Question: Please indicate a possible affordance area of the hold_frisbee that can be used for holding
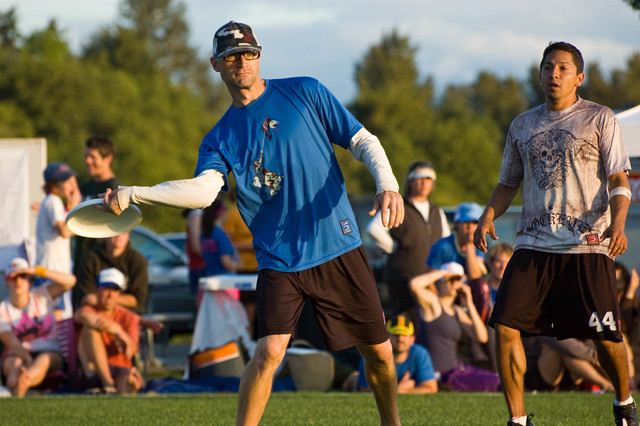
Answer: [59.125, 190.297, 148.741, 243.759]